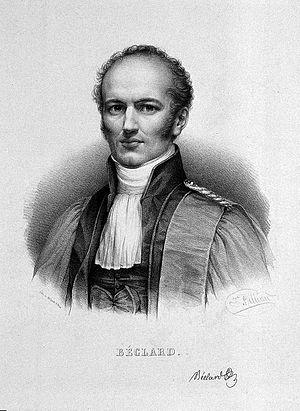
Pierre-Augustin Béclard, né le 12 octobre 1785 à Angers, mort le 17 octobre 1825 à Paris, est un médecin et anatomiste français.